Falcated duck

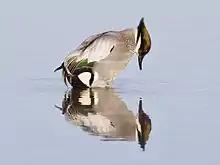
A falcated duck, a rare vagrant from Asia, that arrived at California's Colusa National Wildlife Refuge in December 2011

The breeding range of the falcated duck is from eastern Siberia and Mongolia to northeastern China and northern Japan with wintering grounds in the northern part of southeast Asia to northeastern India. There have also been a small number of sightings of falcated ducks in western North America and Poland. However, these sightings have been attributed to vagrants and ducks that have escaped from captivity.